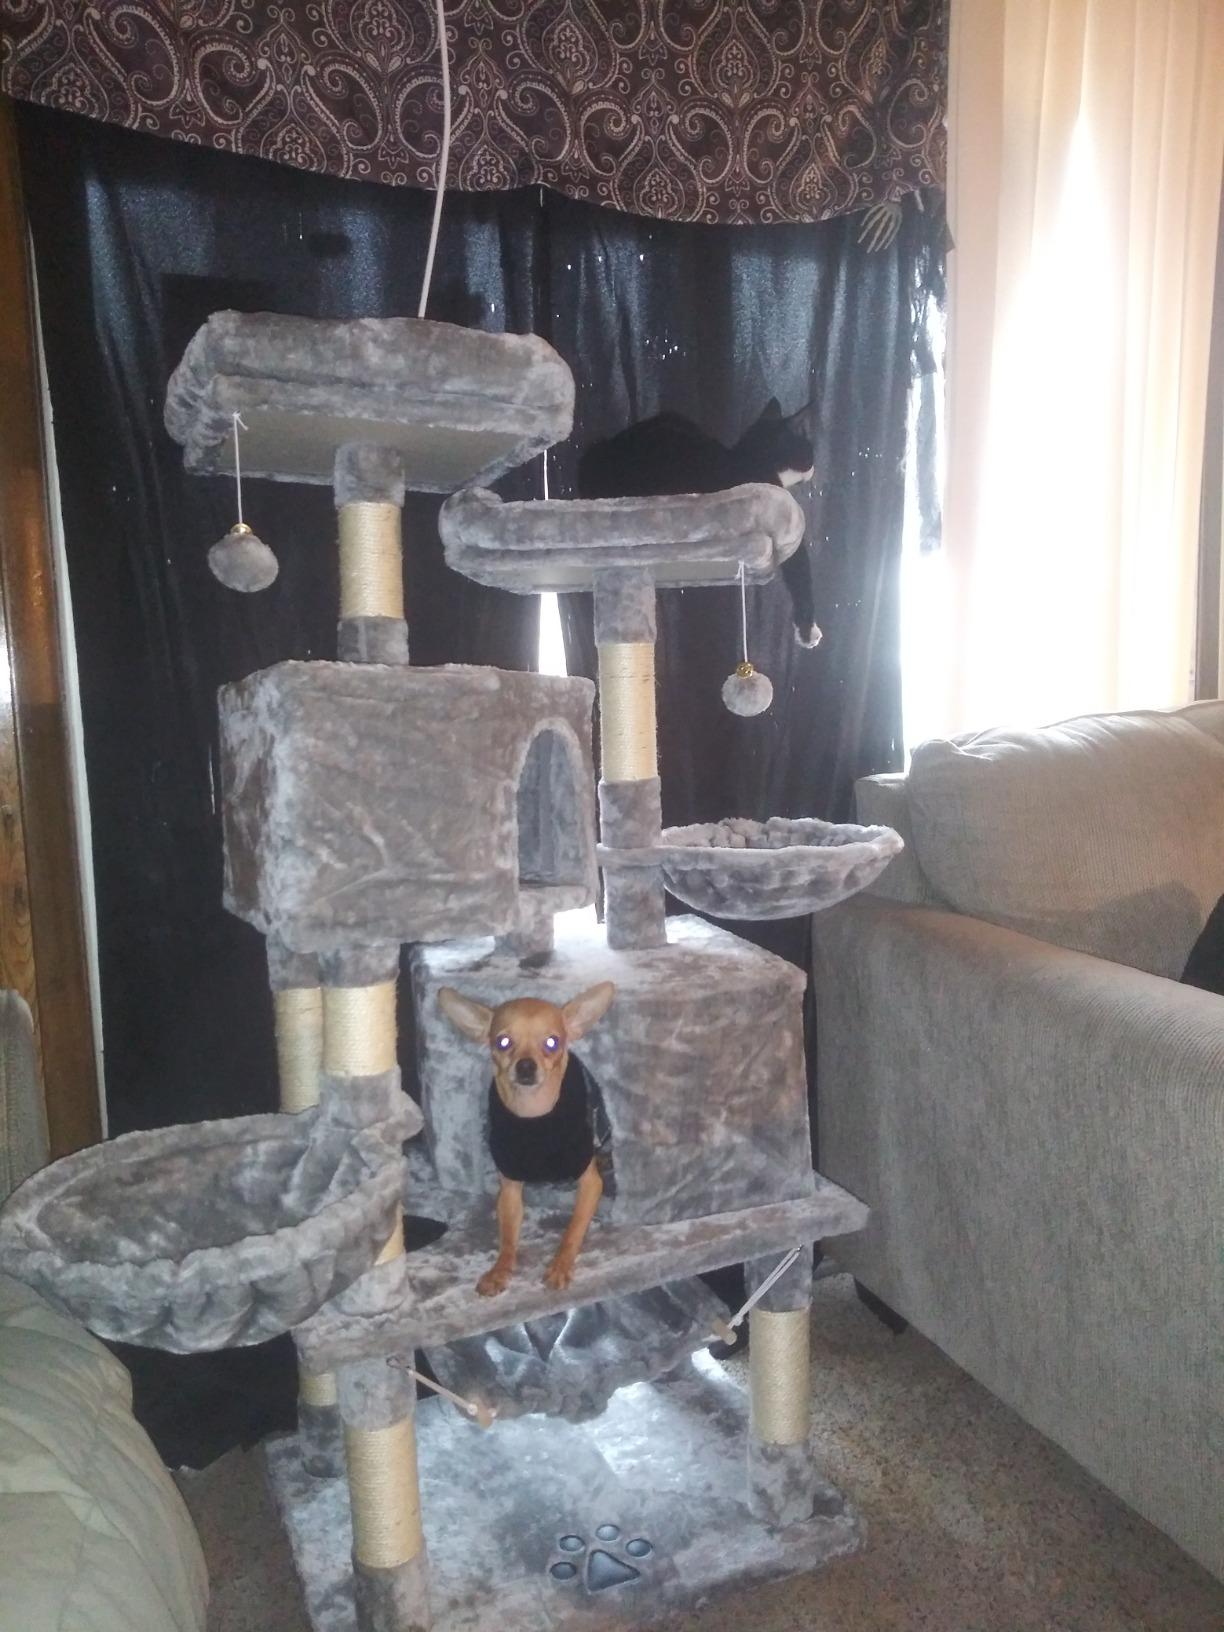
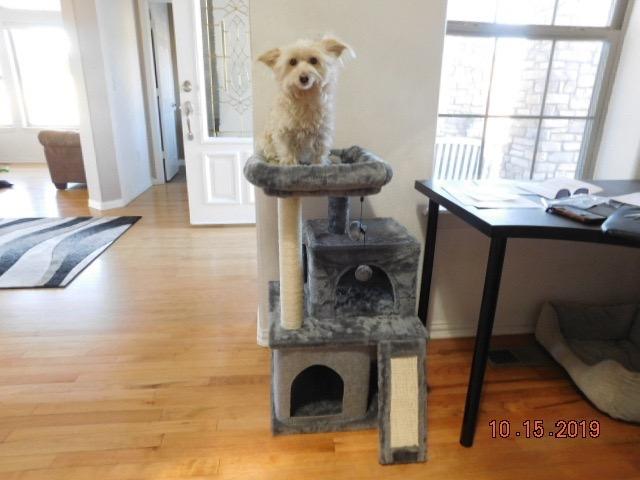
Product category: items_cat tree
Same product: no